Gokwe North Rural District Council

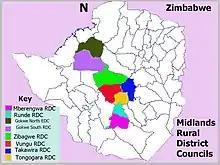
Midlands RDCs

There are eight Rural District Councils in the Midlands Province of Zimbabwe all established in terms of the Zimbabwe Rural District Councils Act; Chapter 29.13.